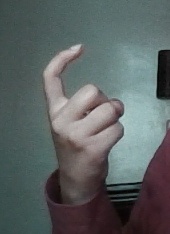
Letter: ra